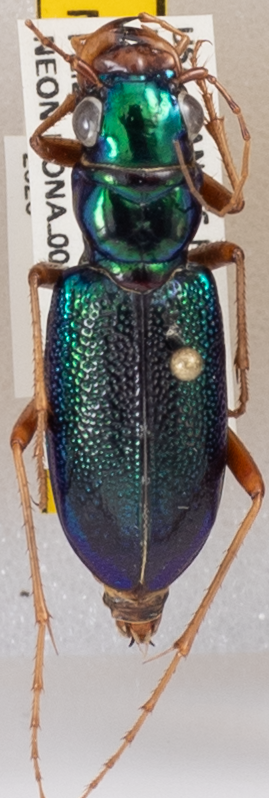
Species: Tetracha virginica
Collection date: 2020-07-29
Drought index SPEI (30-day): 0.896
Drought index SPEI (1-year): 1.45
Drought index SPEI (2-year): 2.09